El Salvador

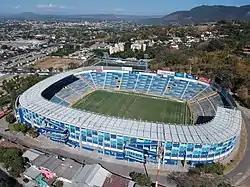
The Estadio Cuscatlán in San Salvador is the largest stadium in Central America.

El Salvador lies along the Pacific Ring of Fire and is thus subject to significant tectonic activity, including frequent earthquakes and volcanic activity. The capital San Salvador was destroyed in 1756 and 1854, and it suffered heavy damage in the 1919, 1982, and 1986 tremors. Recent examples include the magnitude 7.7 earthquake on 13 January 2001 that caused a landslide that killed more than 800 people; and another earthquake only a month later, on 13 February 2001, that killed 255 people and damaged about 20% of the country's housing. A 5.7 M earthquake in 1986 resulted in 1,500 deaths, 10,000 injuries, and 100,000 people left homeless.